Question: Where is the bird?
Tambaya: Ina tsuntsun?
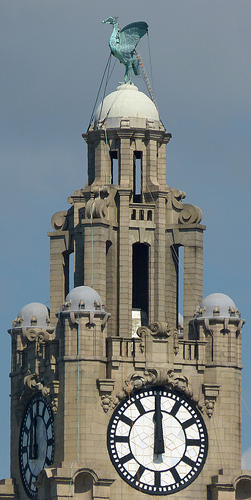
Answer: On top of the building.
Amsa: A saman ginin.